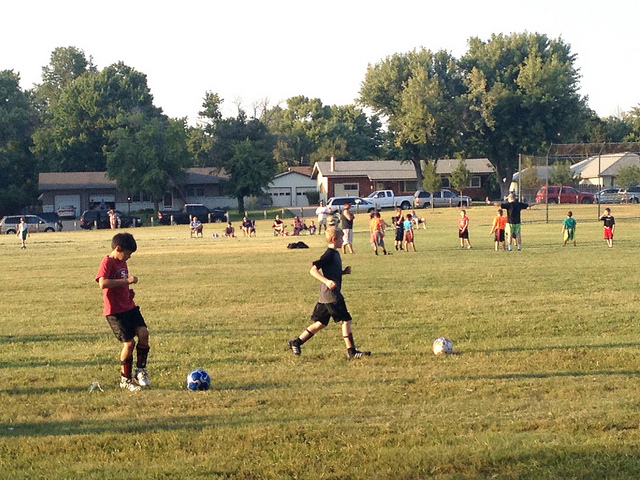
hai đứa trẻ đang dẫn bóng trên sân cỏ